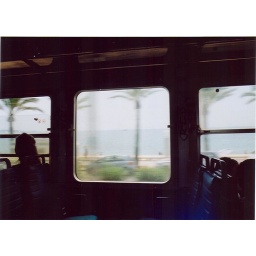
and a view i knew well by the end of the trip - out of the window of a train